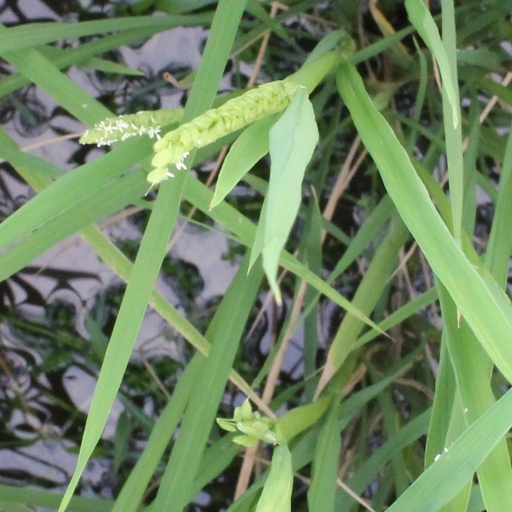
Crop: rice